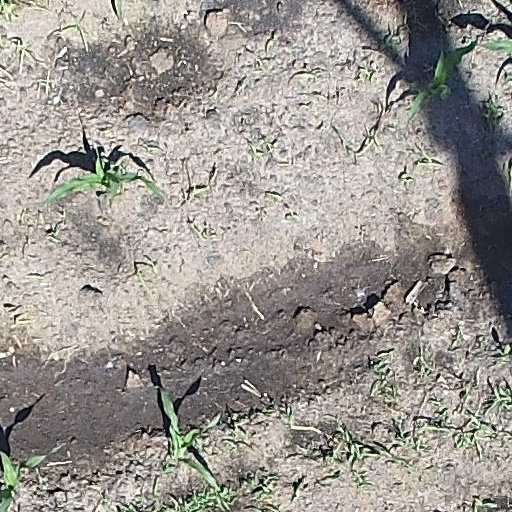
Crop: maize; corn